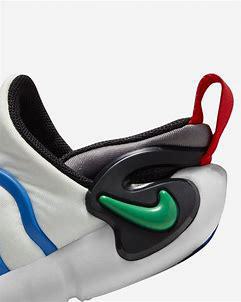
Brand: Nike
Model: Dynamo Go